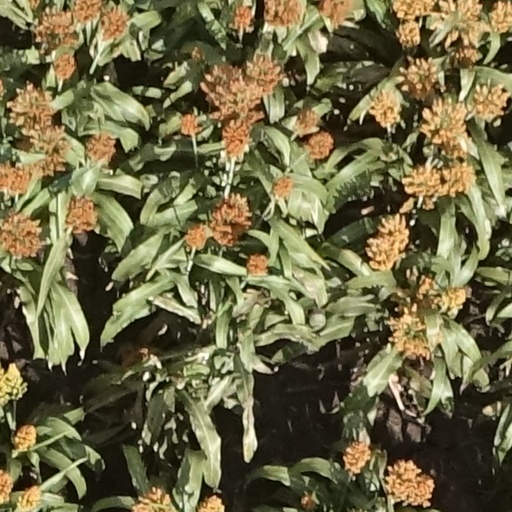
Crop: sorghum